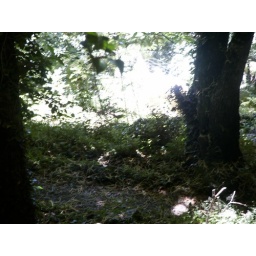
Lamas in the black mountains